La Jolla High School

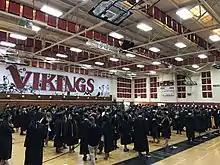
LJHS seniors line up for 2018 graduation in Big Gym

LJHS's suspension rate is low, at about 3% for the 2021-2022 school year. The main reasons (about 50%) are due to minor disruptions in the classroom. The other 50% of suspensions include reasons such as fighting, alcohol/drug/tobacco possession and/or use, and stolen property. The dropout rate is 1%.